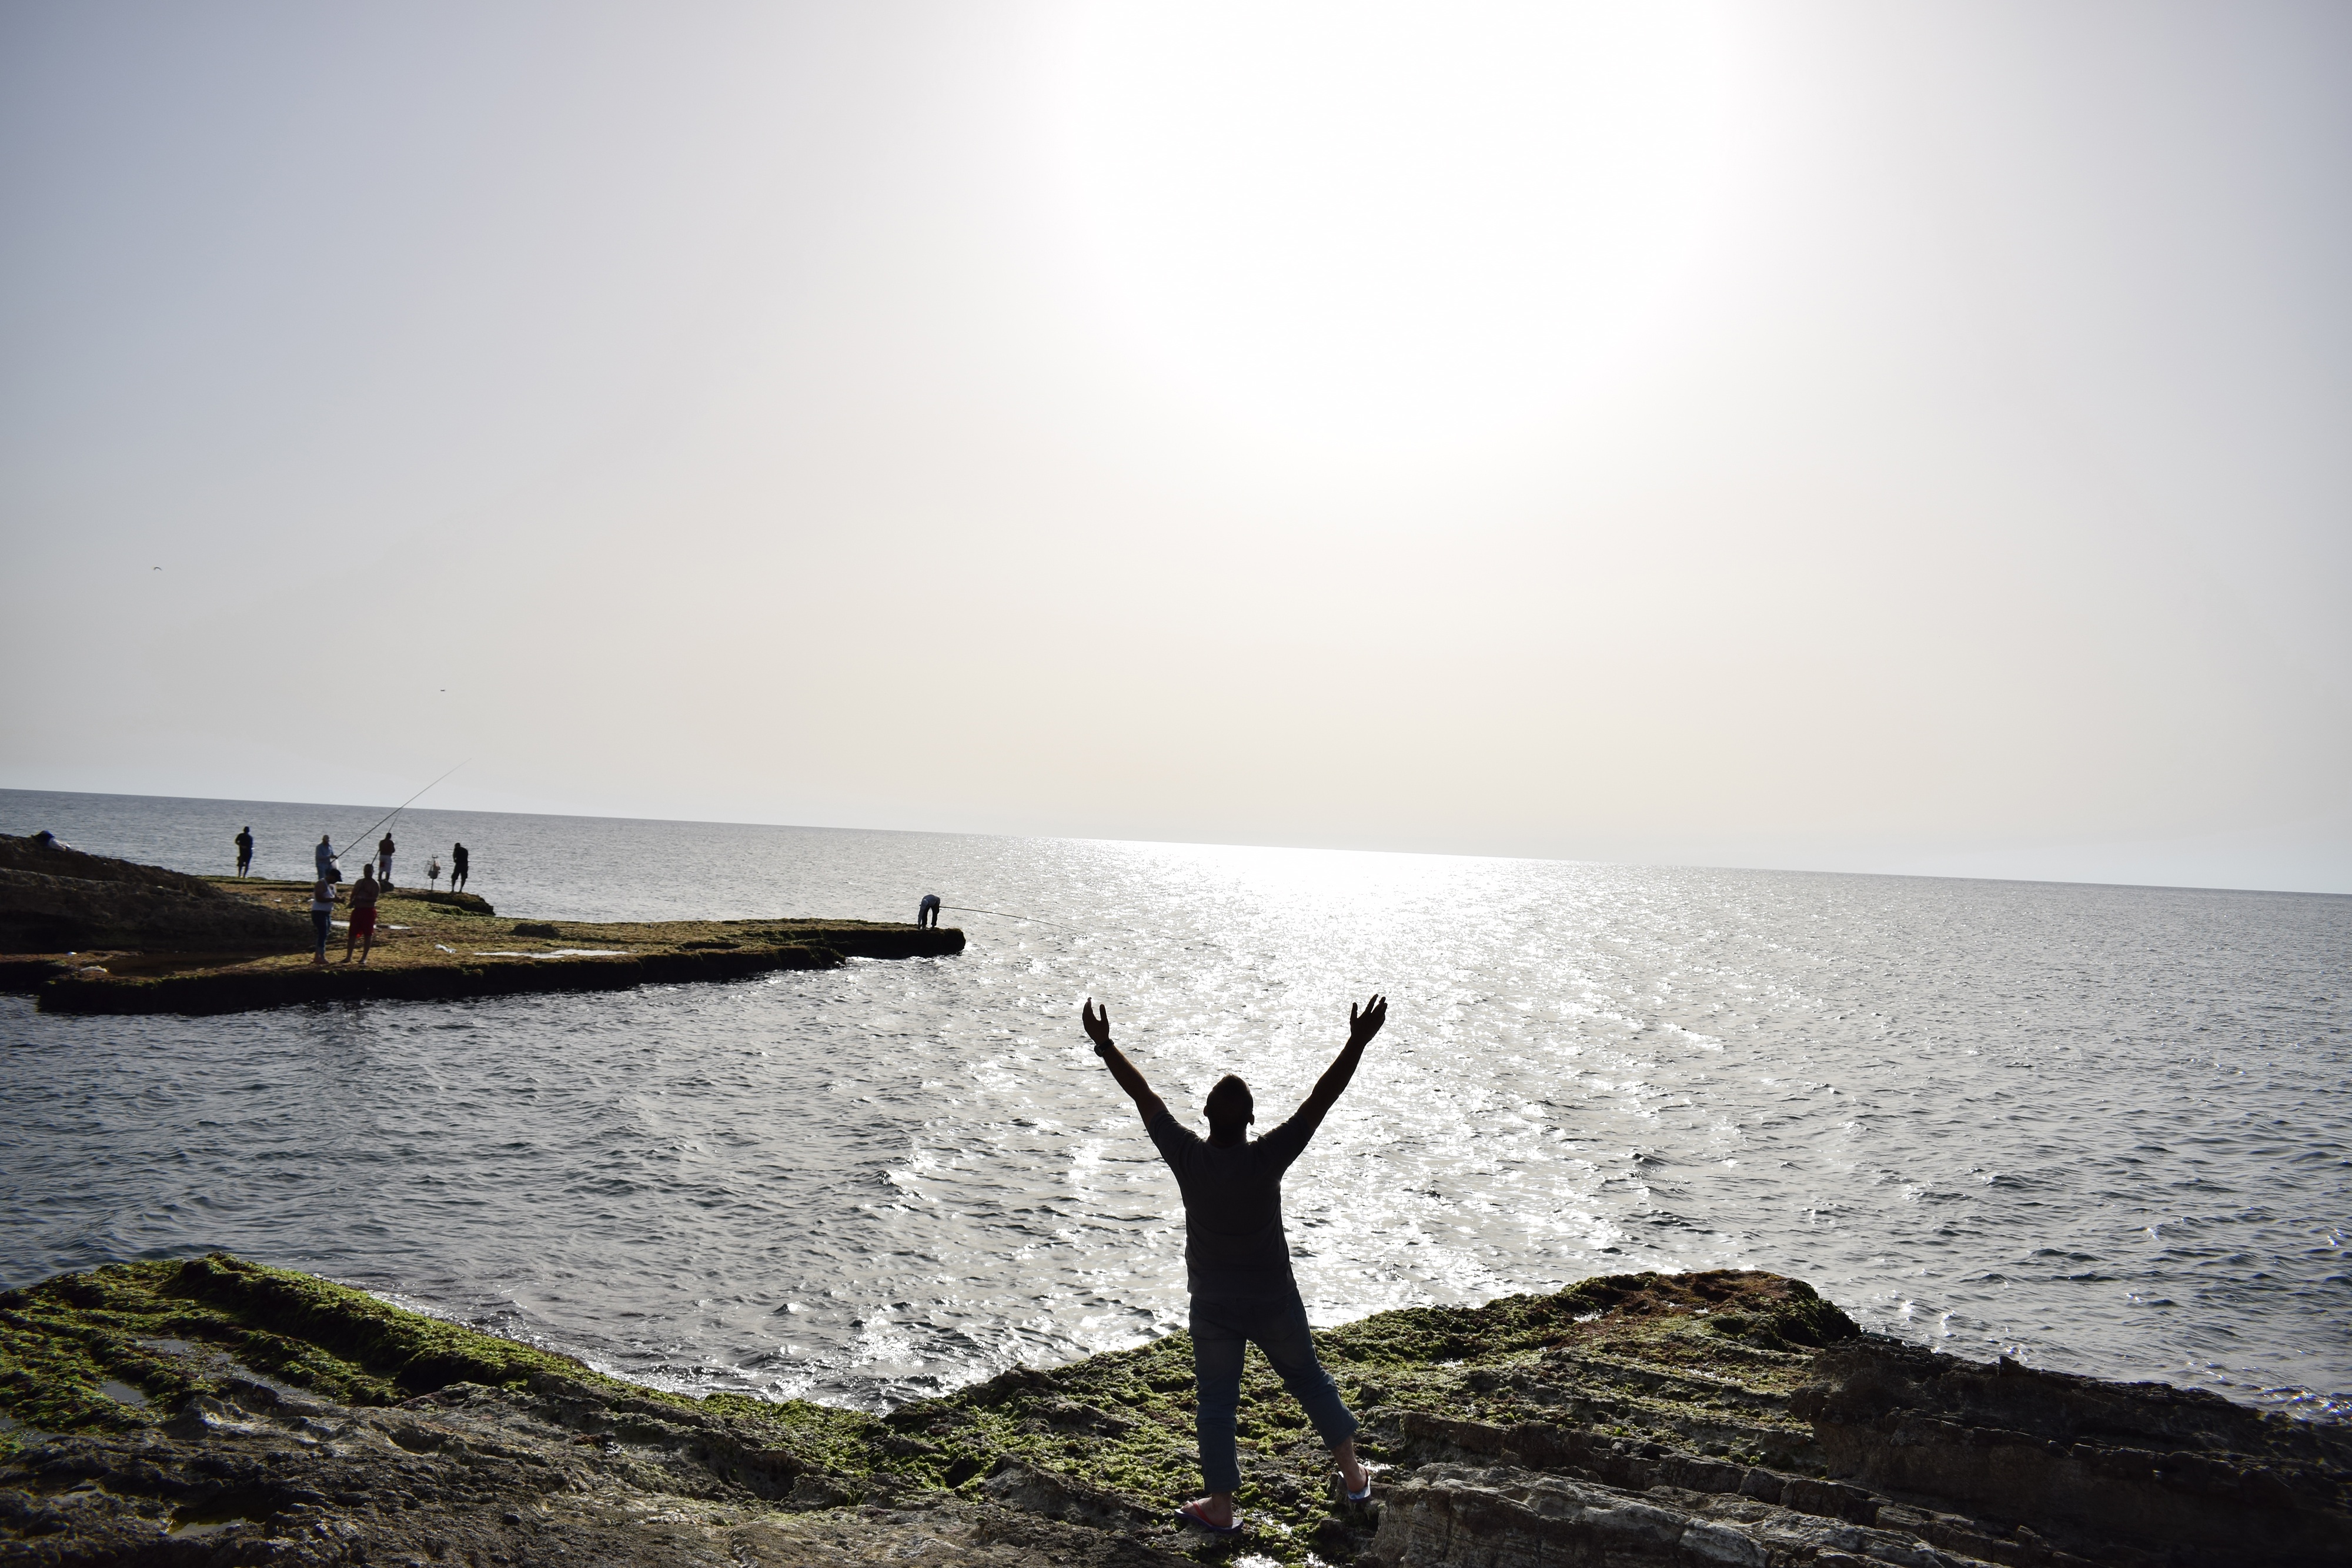
beach, sea, coast, water, rock, ocean, horizon, sunset, morning, shore, wave, bay